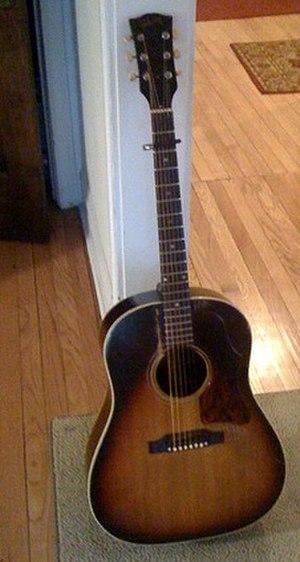
La Gibson J-45 est une guitare acoustique fabriquée par la firme Gibson Guitar Corporation.